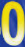
Number: 0